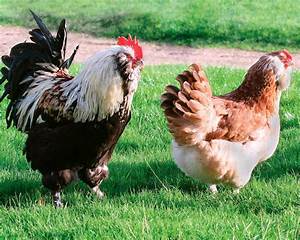
Label: chicken